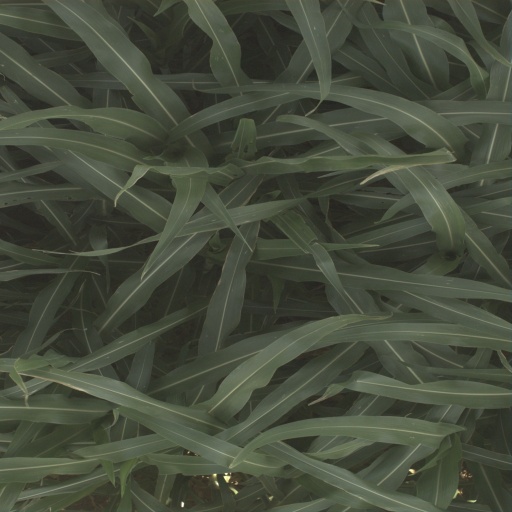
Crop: sorghum